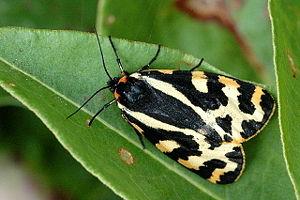
Le genre Parasemia regroupe des lépidoptères de la famille des Arctiidae, de la sous-famille des Arctiinae.